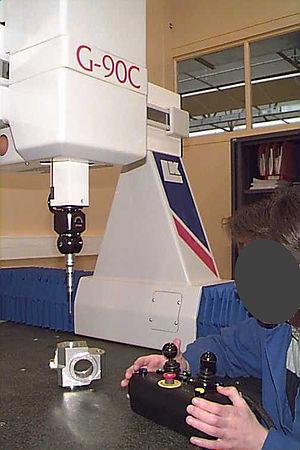
Machine à mesurer tridimensionnelle.
L'implantation d'une métrologie dans l'entreprise concerne les entreprises de production effectuant des mesurages dans un cadre d'échanges « clients - fournisseurs ».
Les machines à mesurer tridimensionnelle sont des machines utilisées en métrologie dimensionnelle. Elles permettent d'obtenir les coordonnées des points mesurés sur une pièce mécanique ; on parle parfois de métrologie par coordonnées.